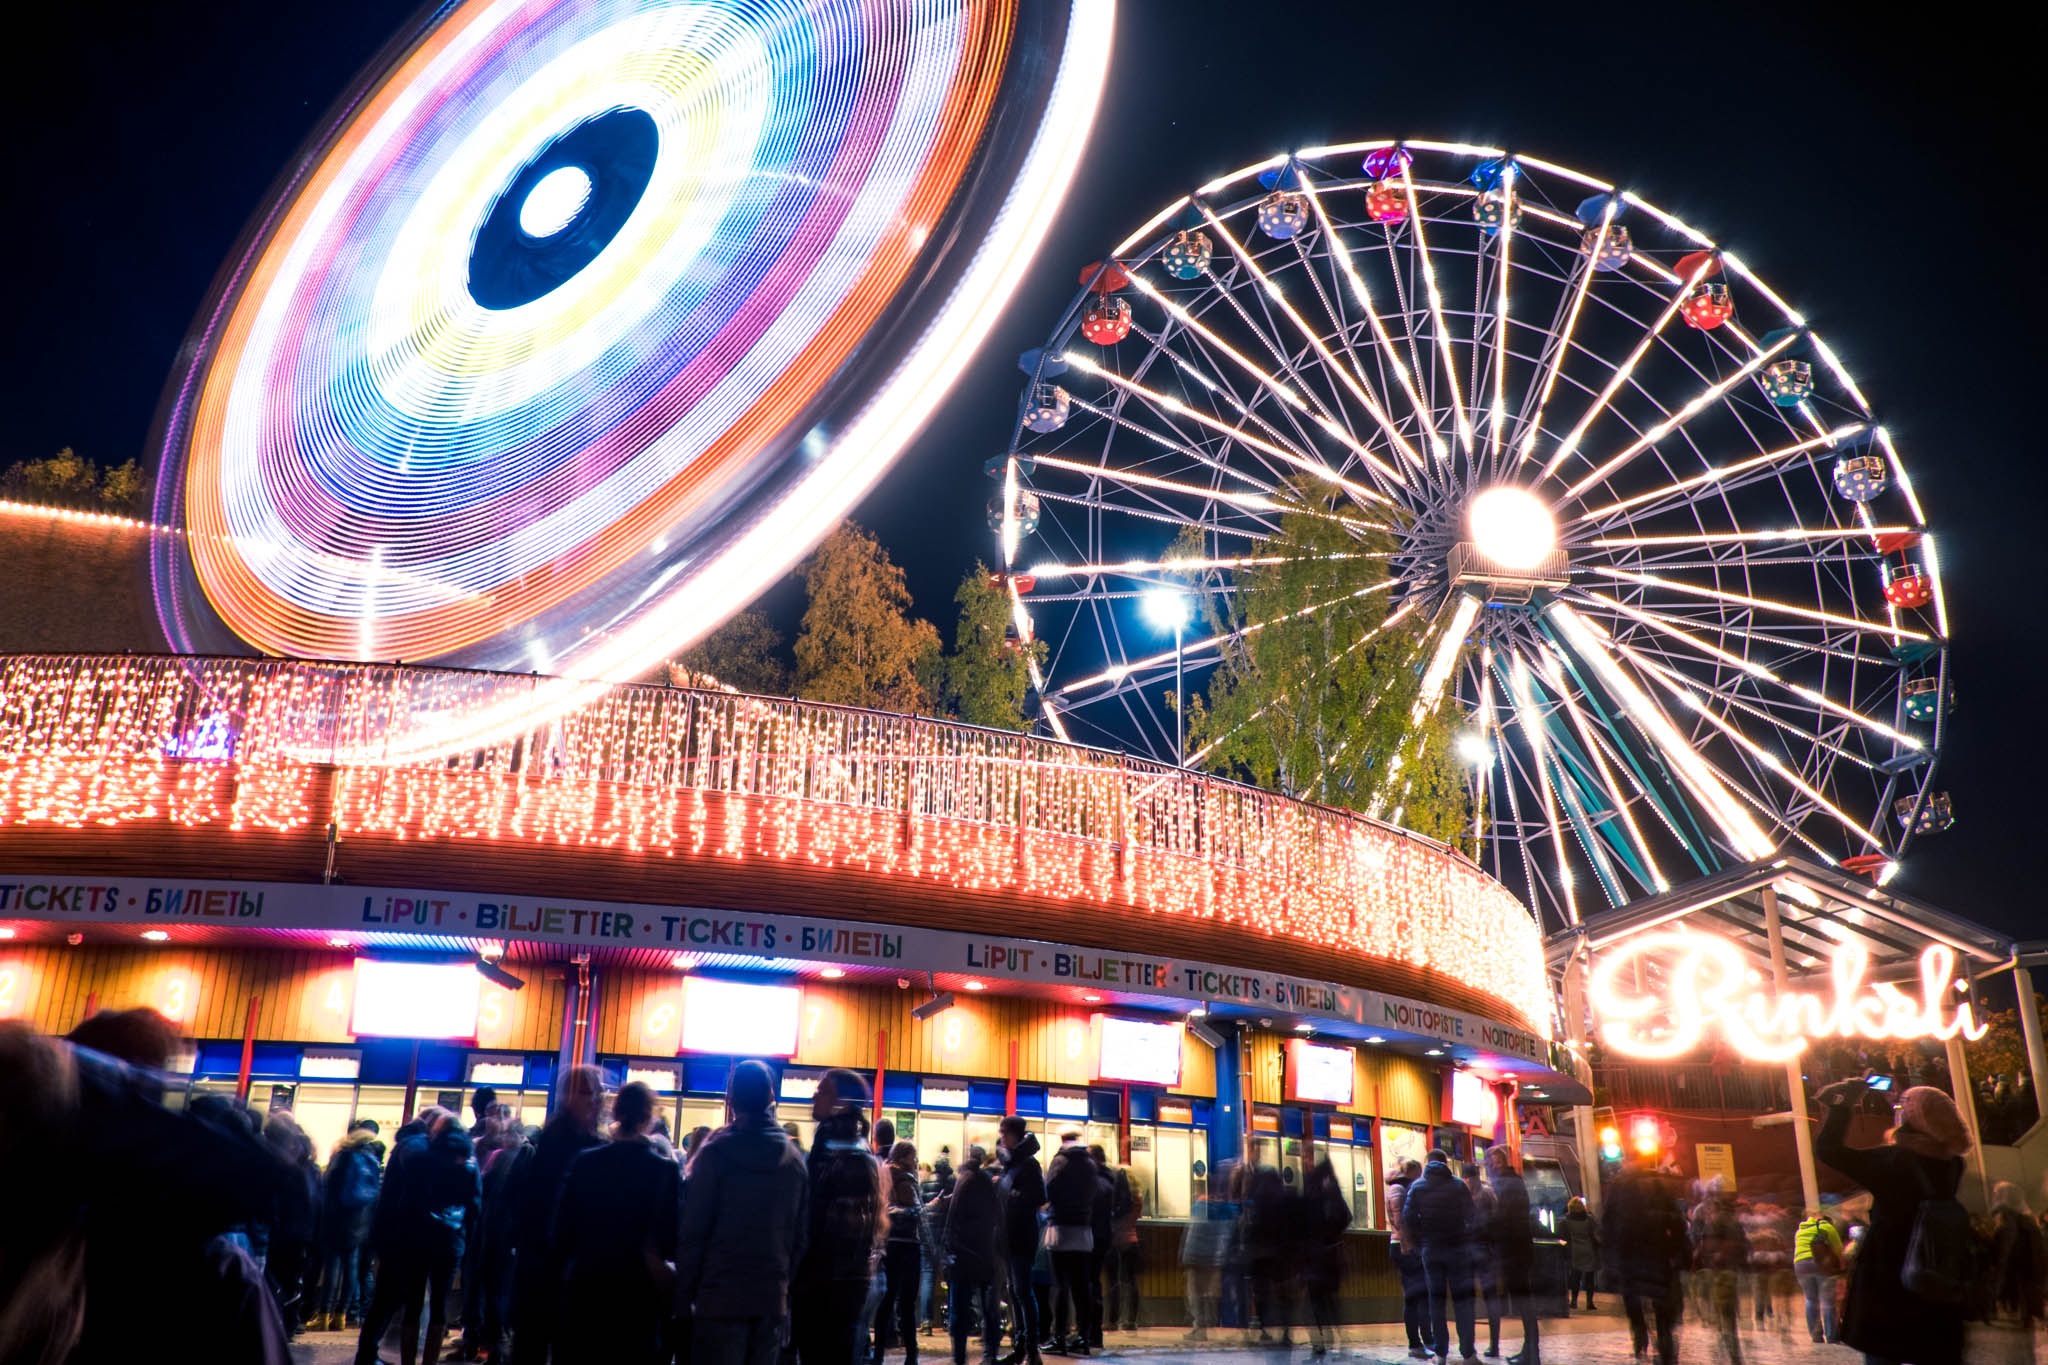
night, recreation, ferris wheel, amusement park, park, tourist attraction, fair, outdoor recreation, geographical feature